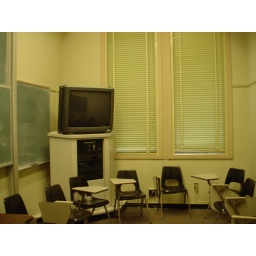
TV in a classroom